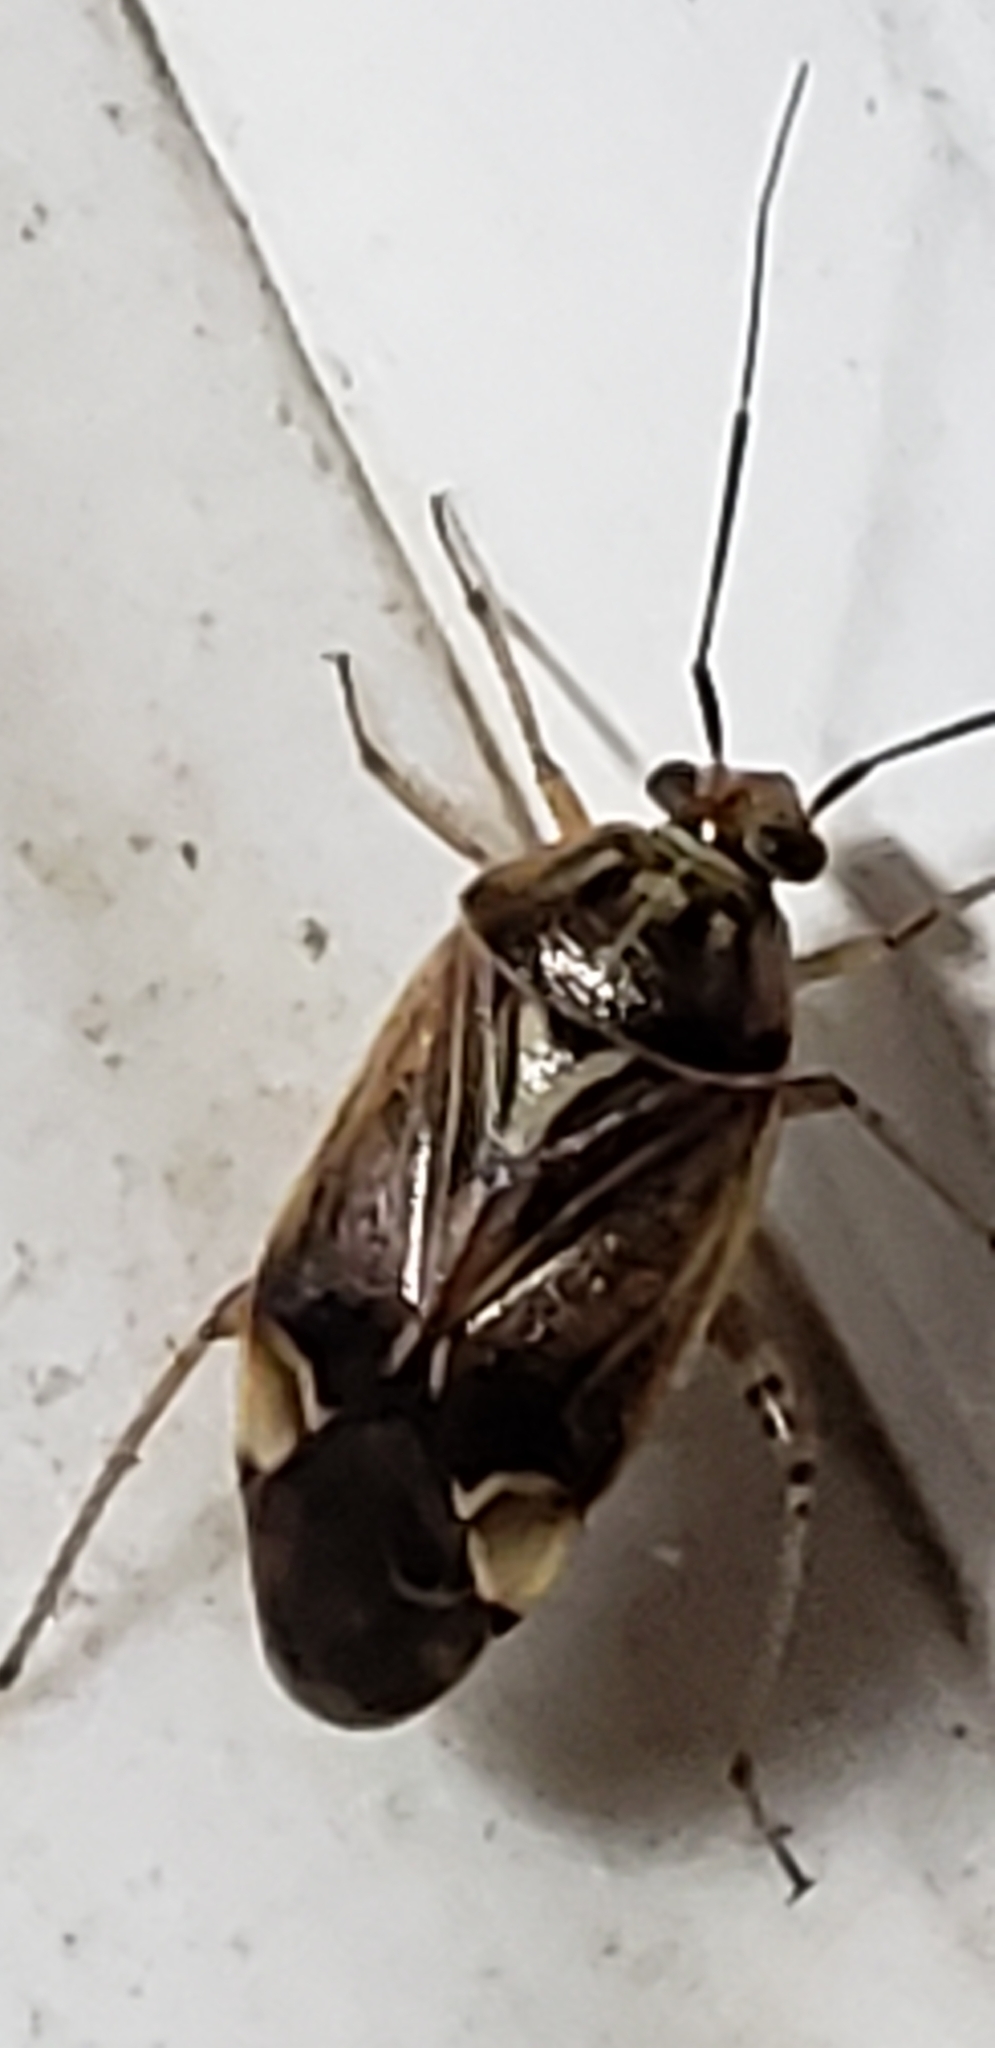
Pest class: lygus_bug